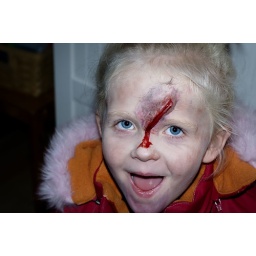
girl scratched by lion